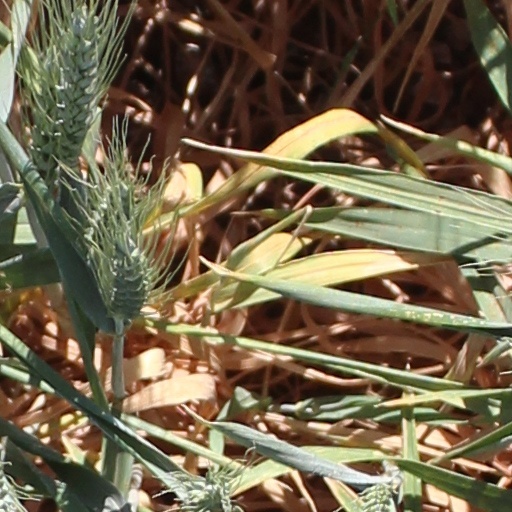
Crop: wheat